Value of life

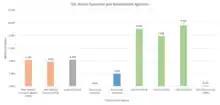
International VSL with data values

In Sweden, the value of a statistical life has been estimated from 9 to 98 million SEK (€0.9 - 10.6 million).